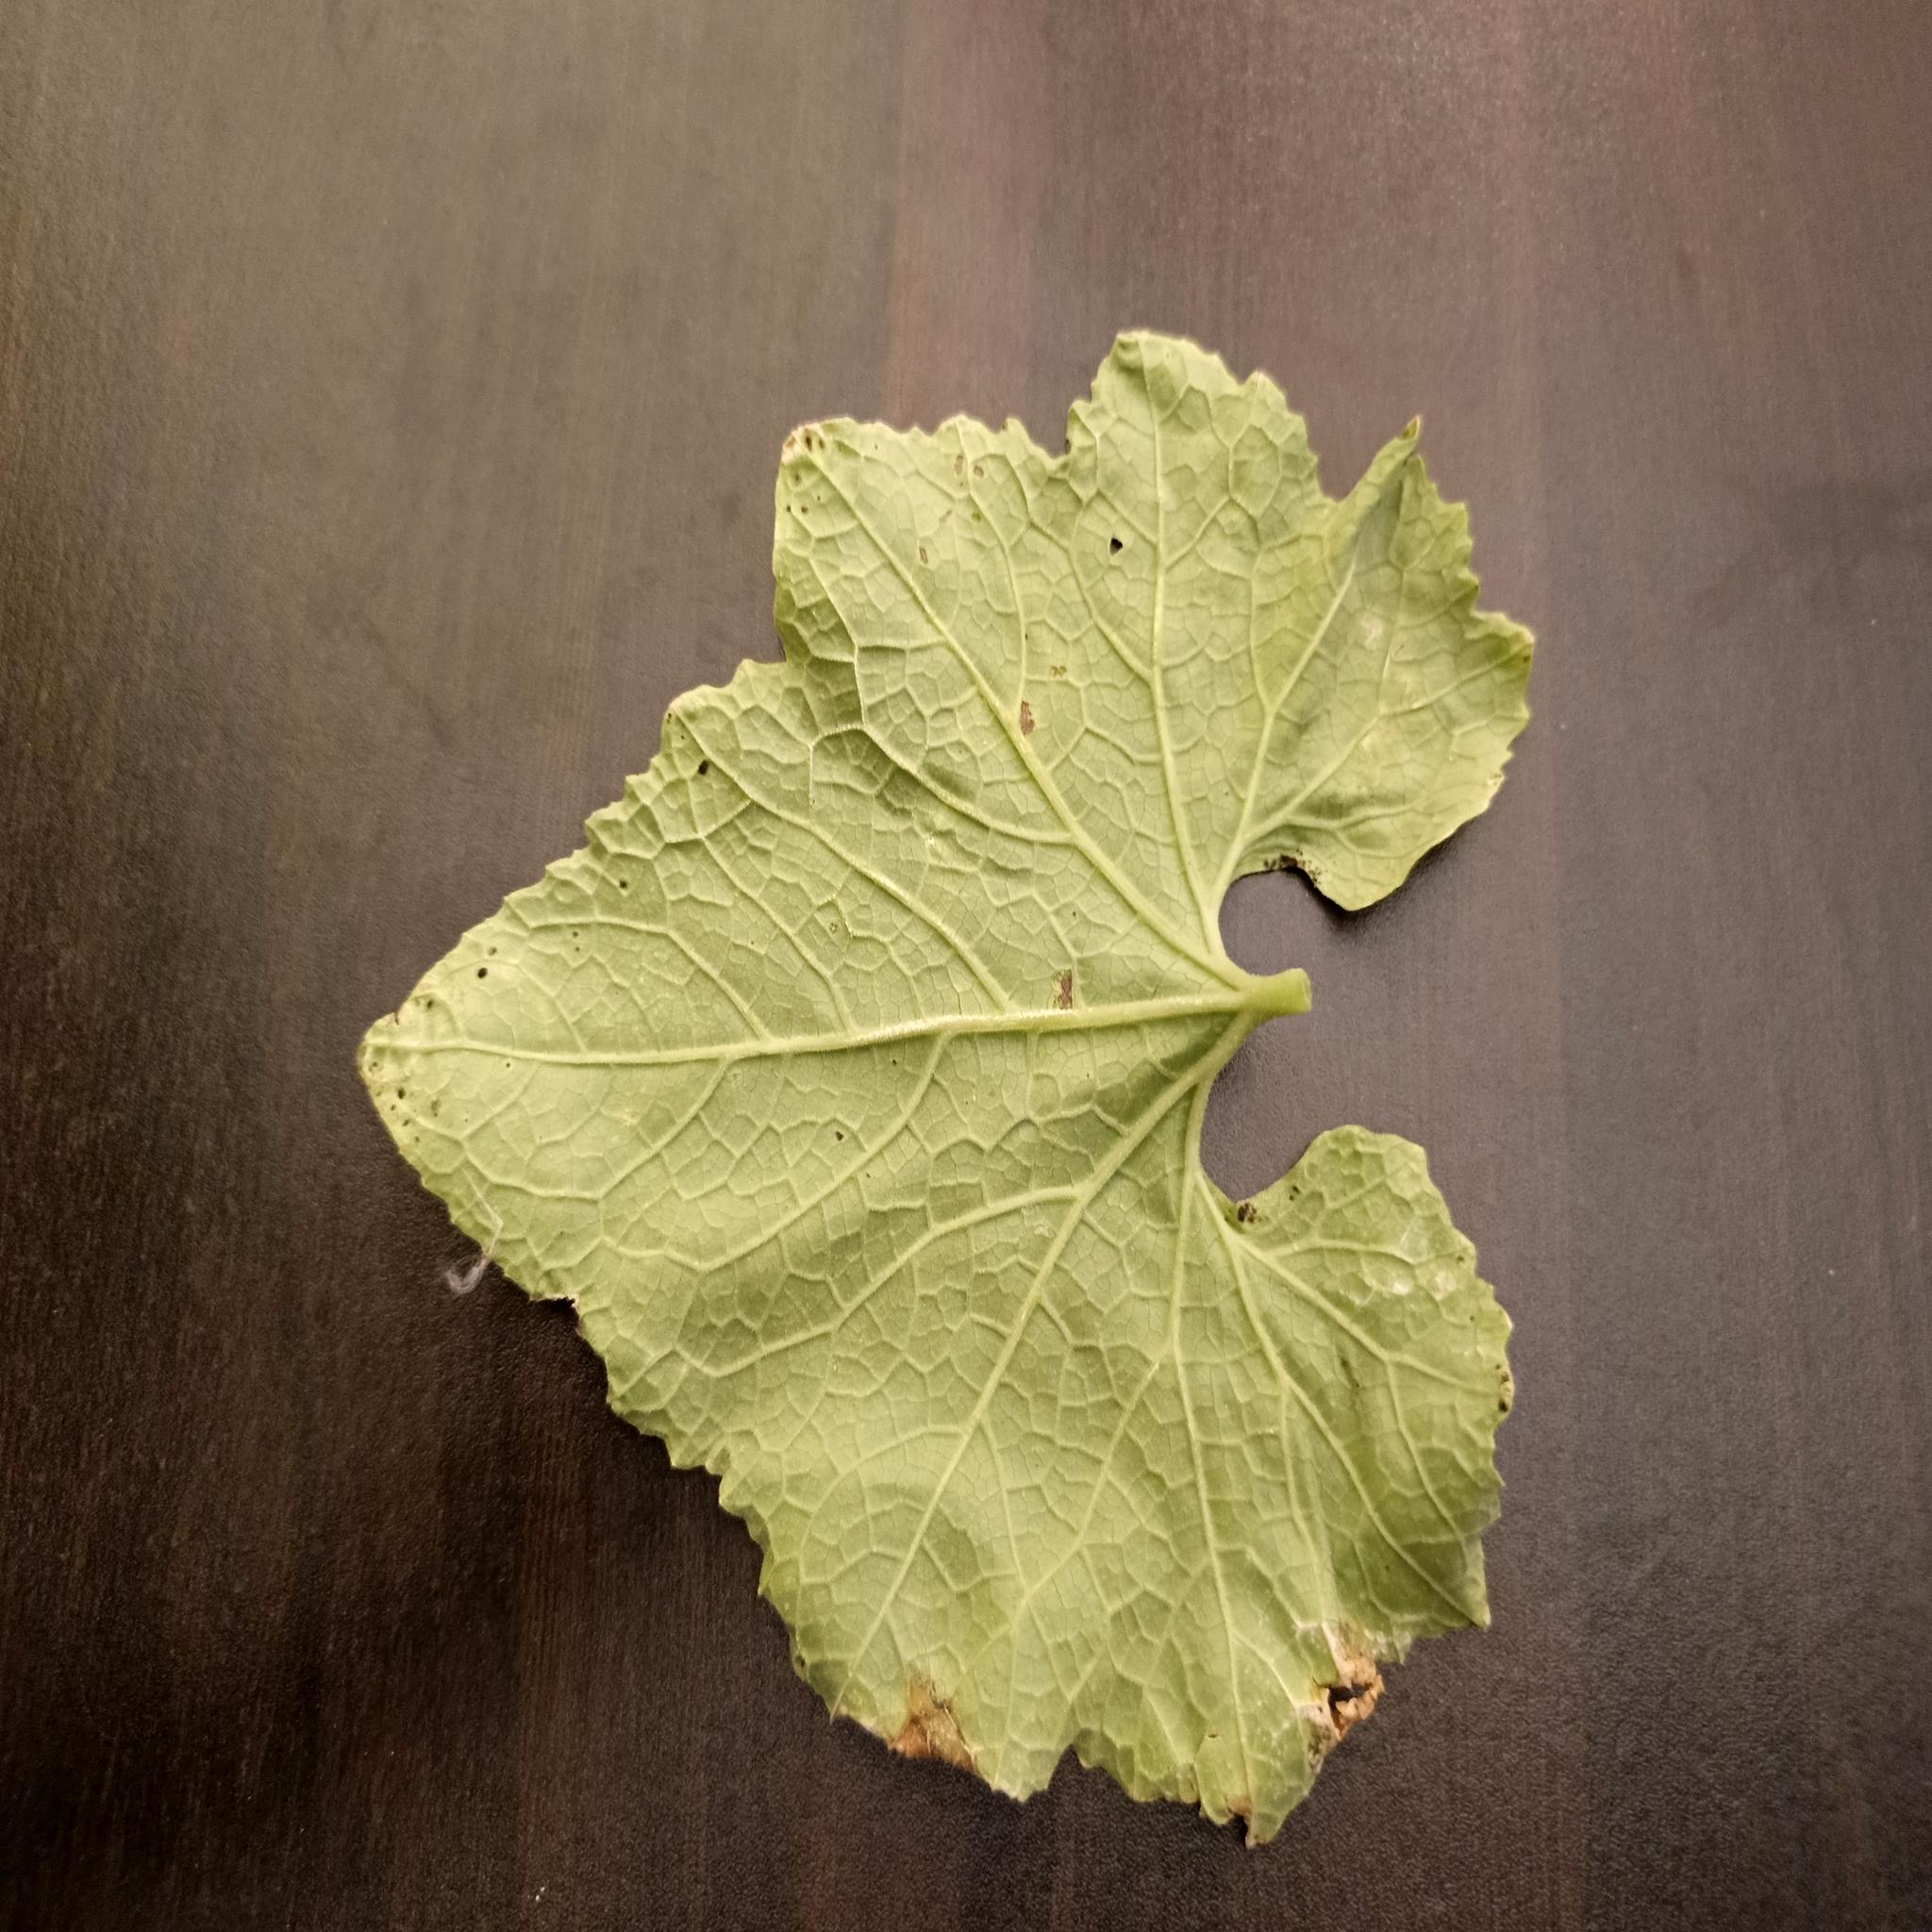
Label: Downy mildew